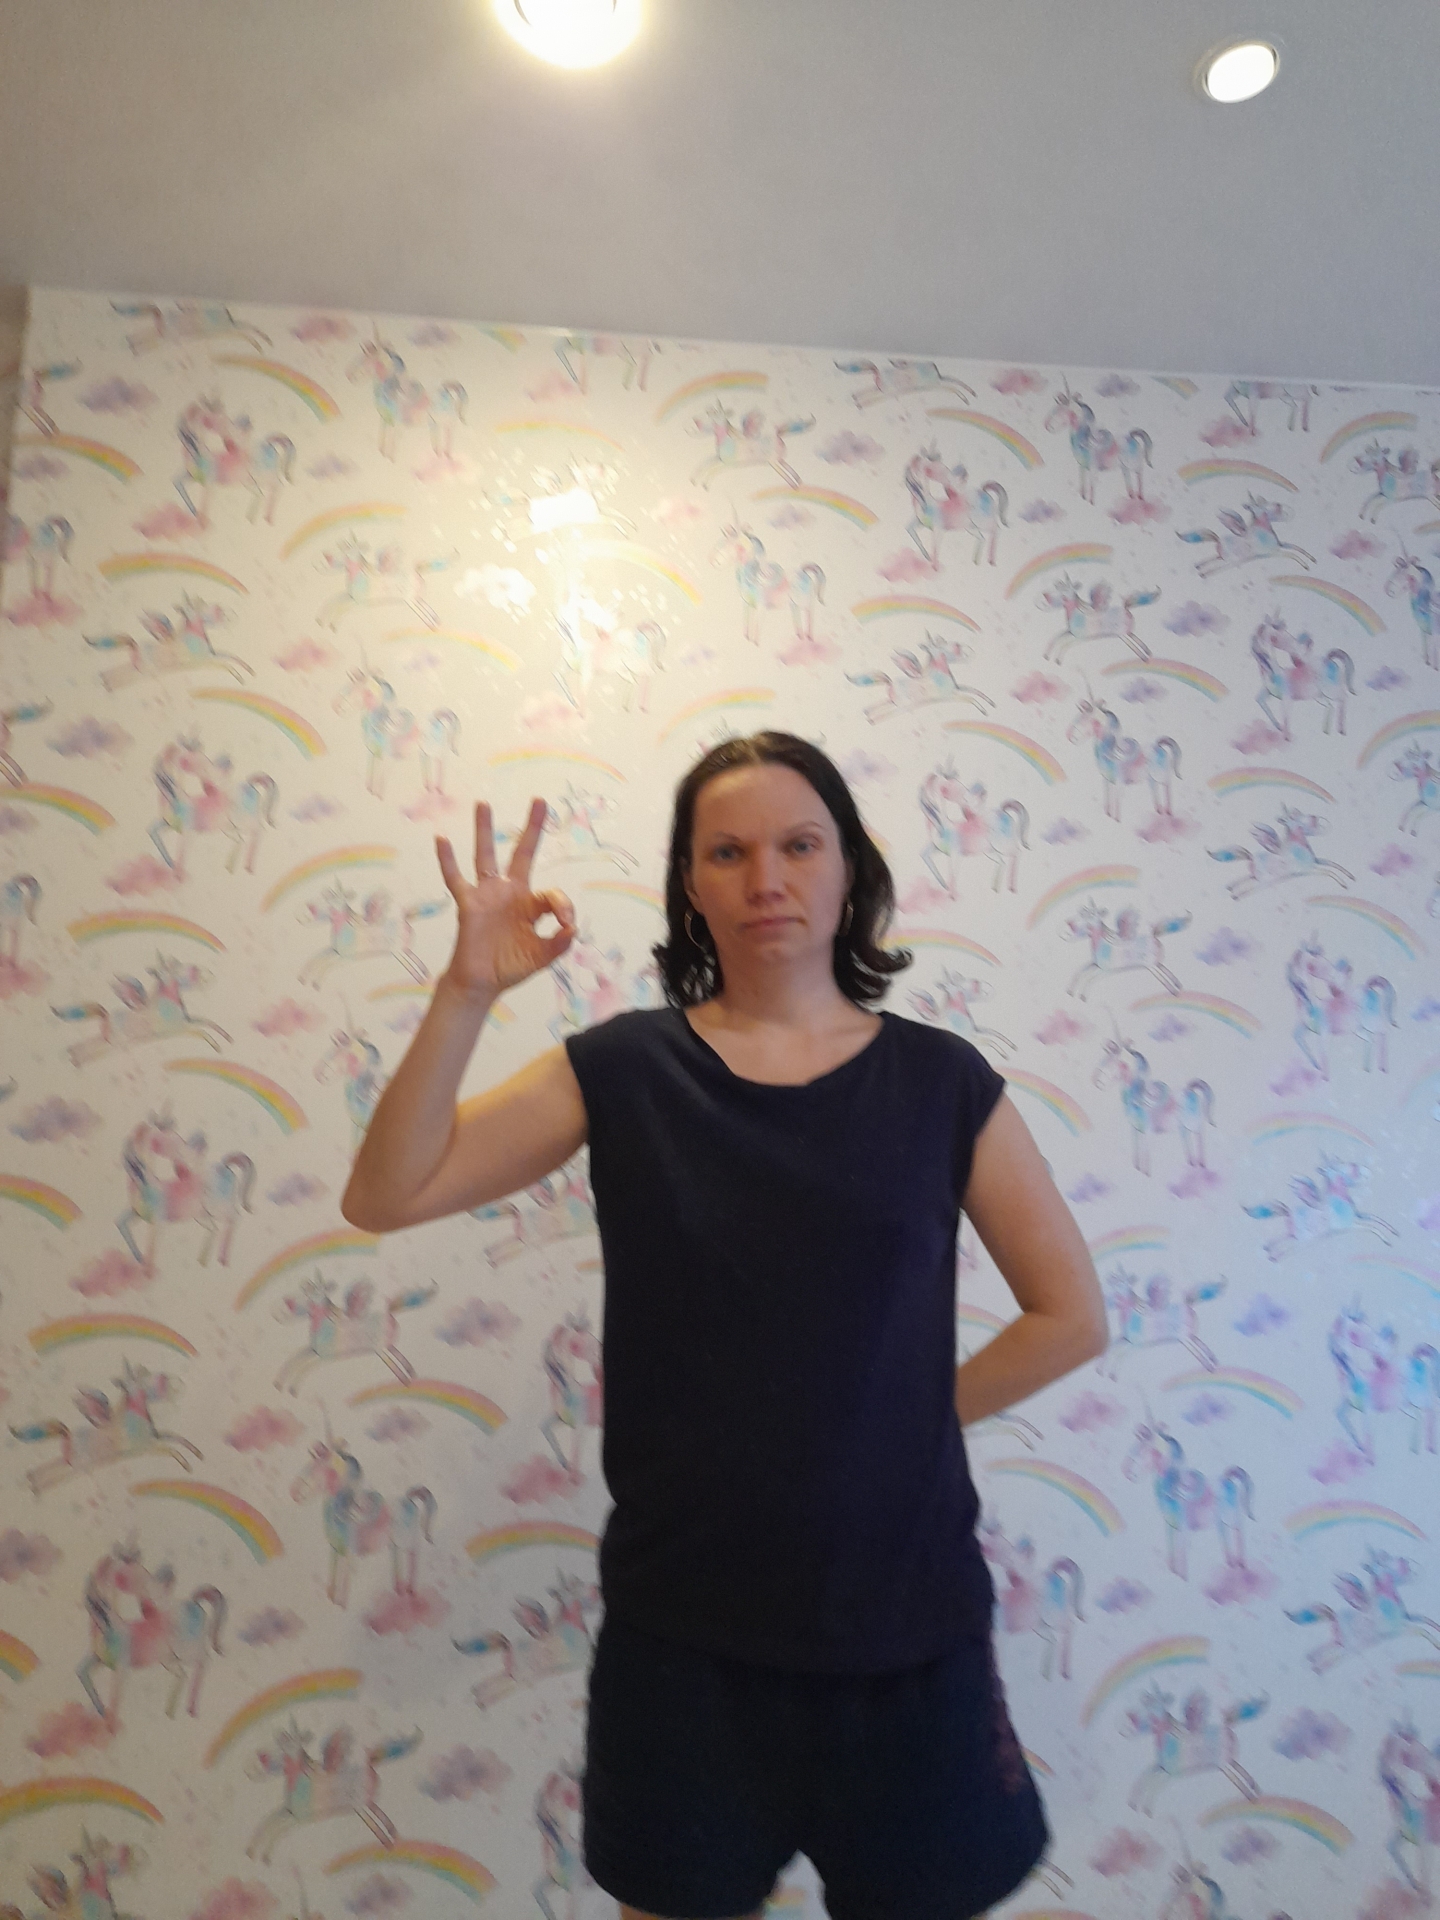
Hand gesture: ok